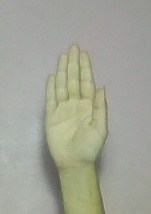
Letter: seen